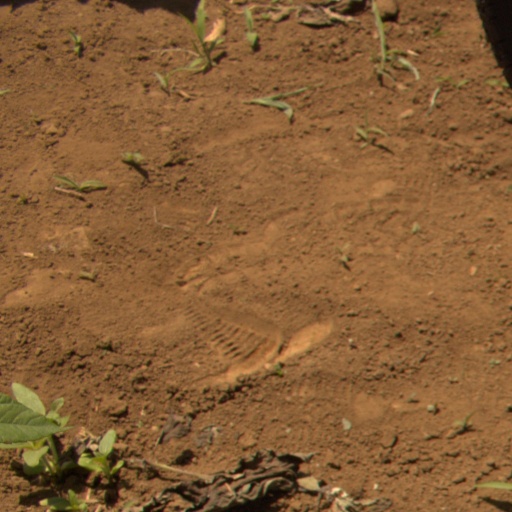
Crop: Jerusalem artichoke